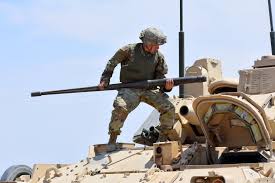
Label: BMP